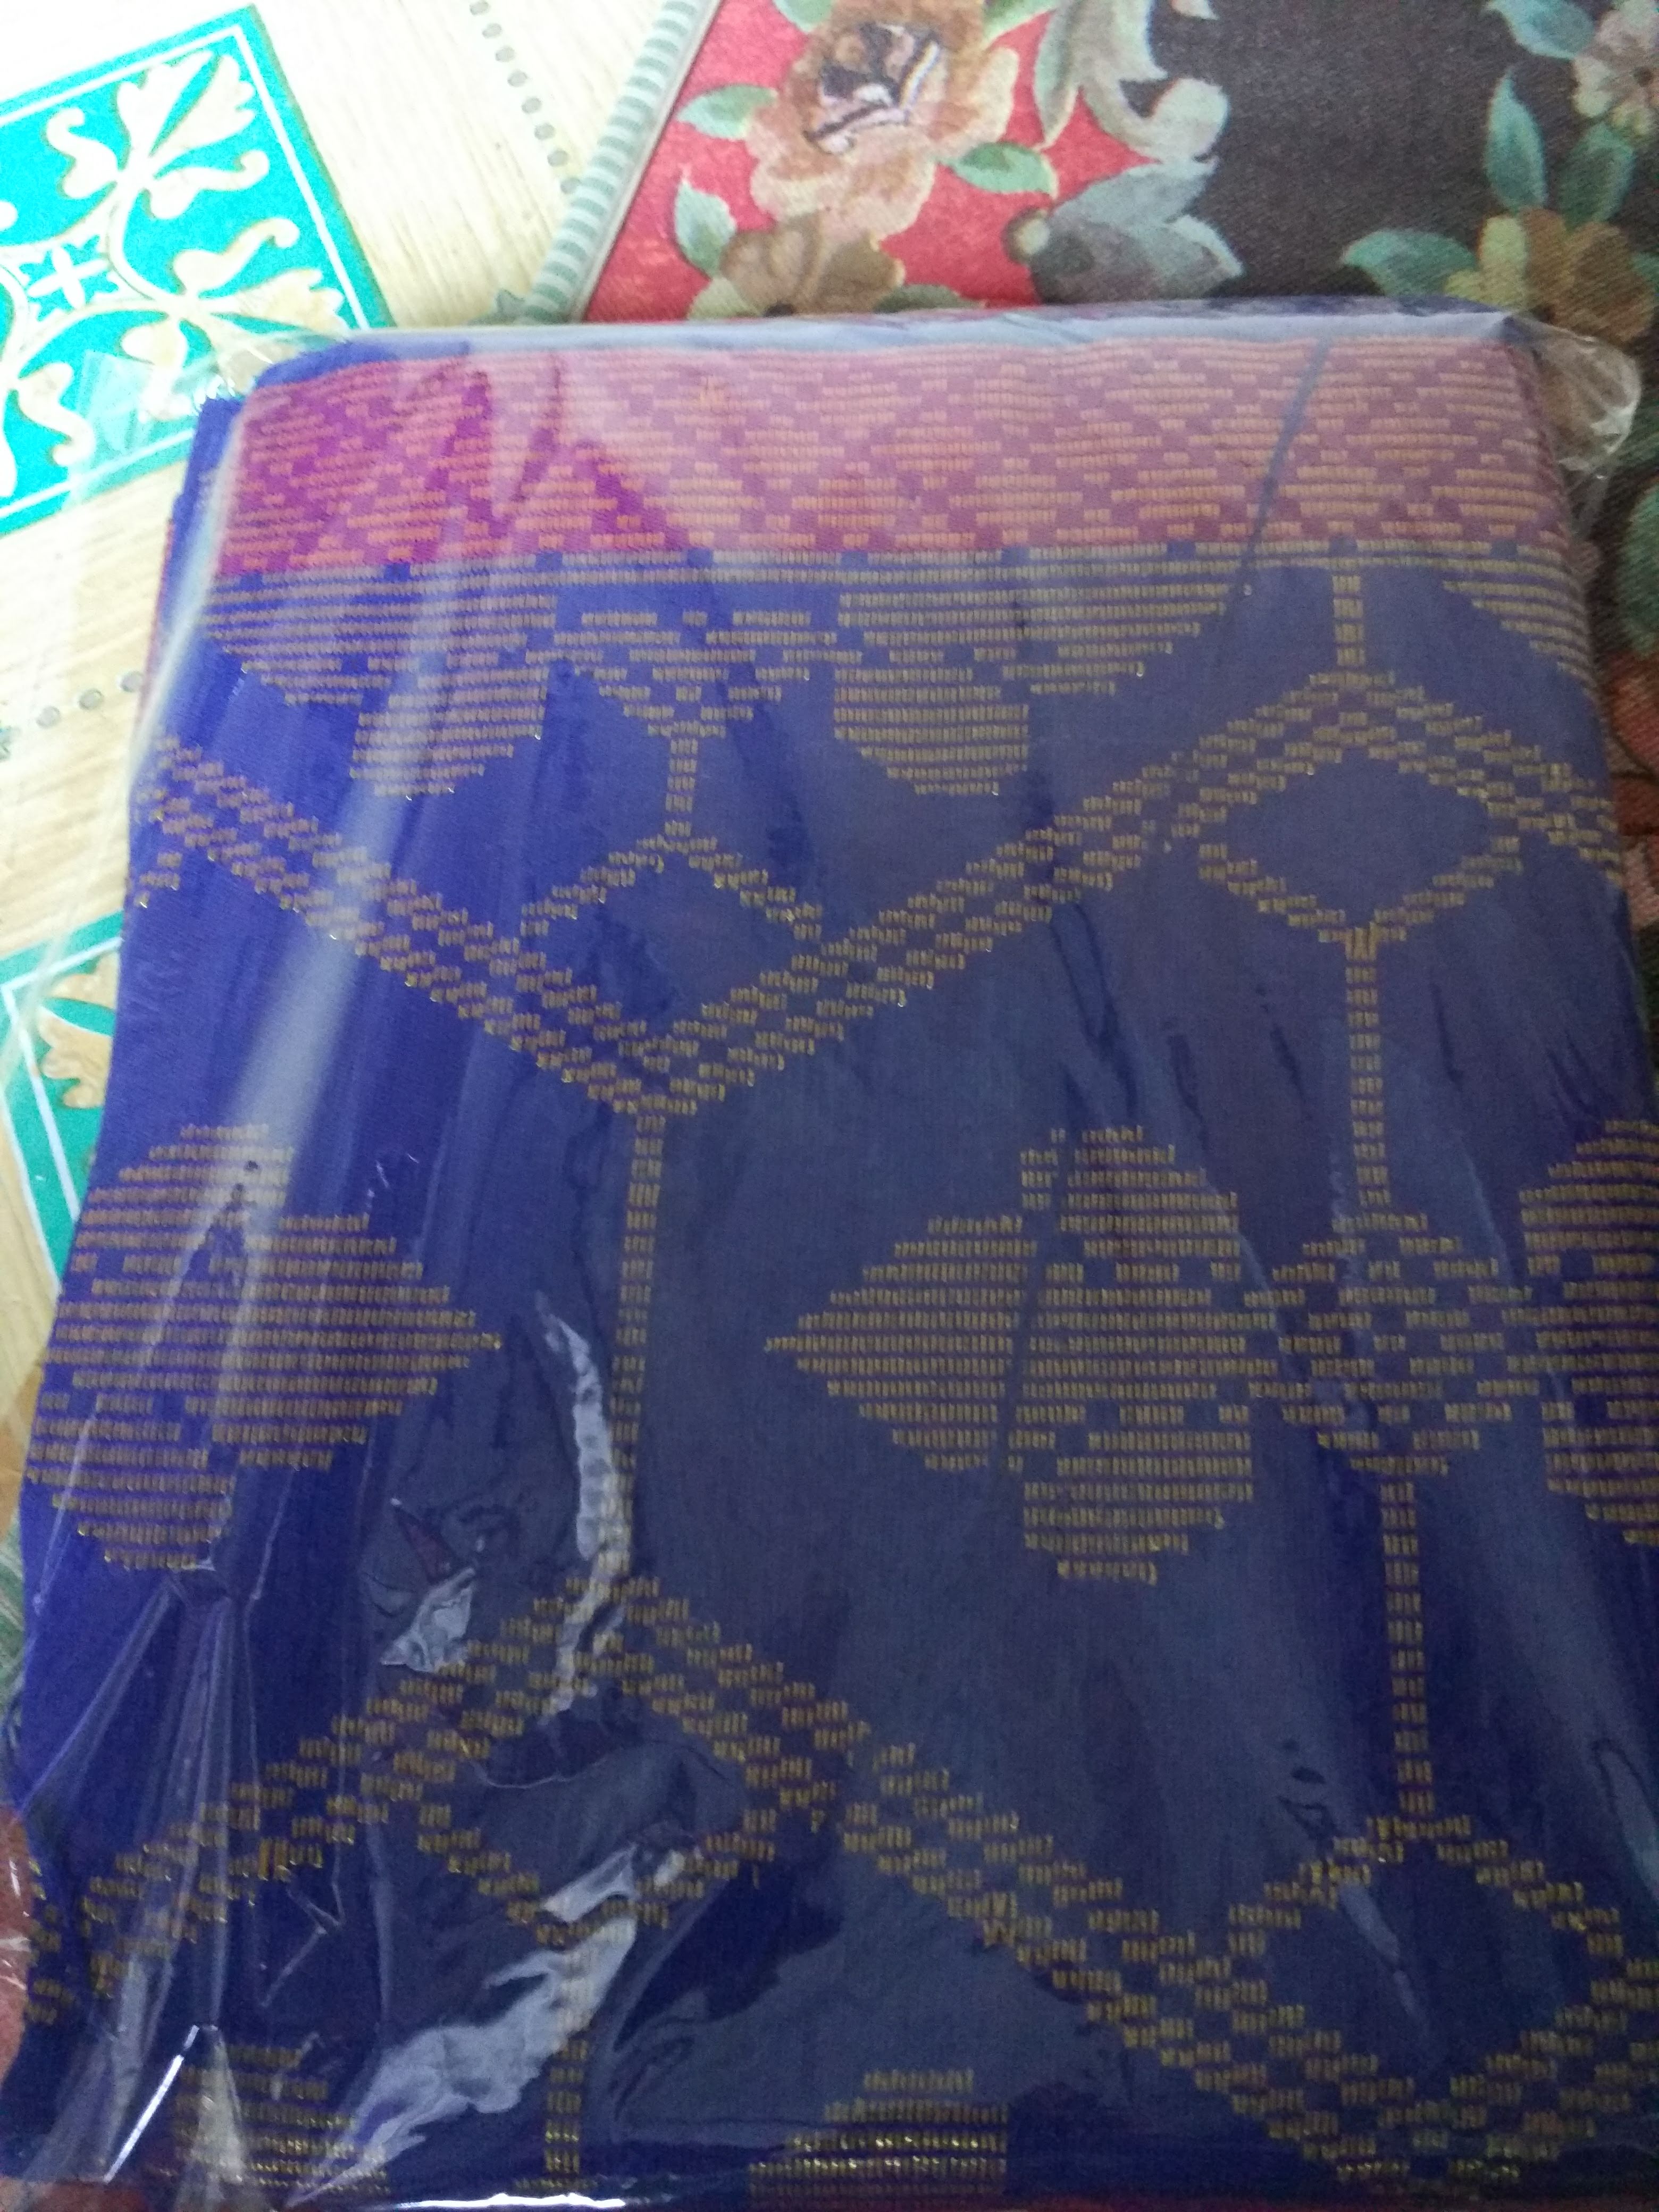
cloth, blue, tablecloth, textile, purple, quilting, quilt, material, linens, pattern, bed sheet